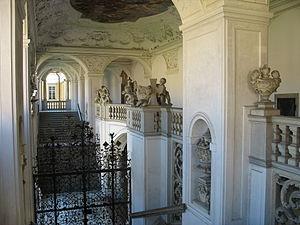
L'abbaye de Saint-Florian est l'abbaye baroque la plus grande et la plus réputée de Haute-Autriche. Elle se trouve à Sankt Florian, près de Linz et est dédiée à saint Florian. C'est aujourd'hui l'une des plus anciennes abbayes du monde en activité.